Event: Nepal Earthquake
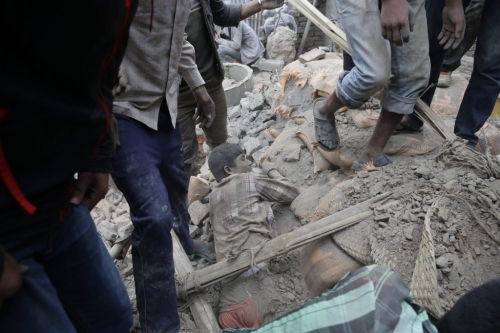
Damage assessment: damage